Viran Molisa Trief

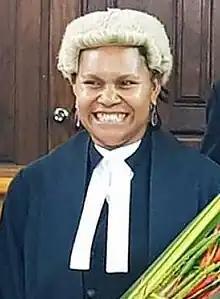
Trief at her swearing-in ceremony (2019)

Viran Molisa Trief (born 1977) is a Ni-Vanuatu jurist who has been a member of the Supreme Court of Vanuatu since July 2019; she was the first Ni-Vanuatu woman to hold that role. She previously served as Solicitor General, and was the first woman to that role.